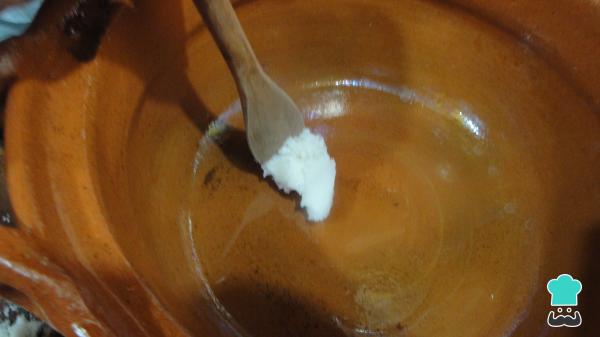
Ahora, como siguiente paso para preparar el mole amarillo, colocamos una cacerola en la estufa, agregamos un poco de aceite o manteca.